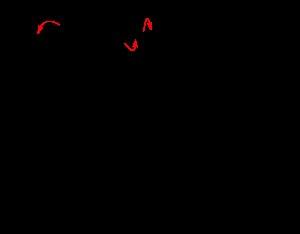
L'hydroboration est une réaction de chimie organique transformant un alcène en alcool par utilisation de borane, elle fut découverte par Herbert C. Brown, chimiste britannique lauréat du Prix Nobel de chimie en 1979. L'hydrogène et le groupement hydroxyle se fixent en position cis réalisant ainsi une synhydroxylation. L'hydroboration est une réaction qui suit l'inverse de la règle de Markovnikov car l'alcool se trouve sur l'atome de carbone le plus hydrogéné.